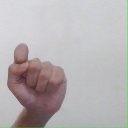
अक्षर: घ